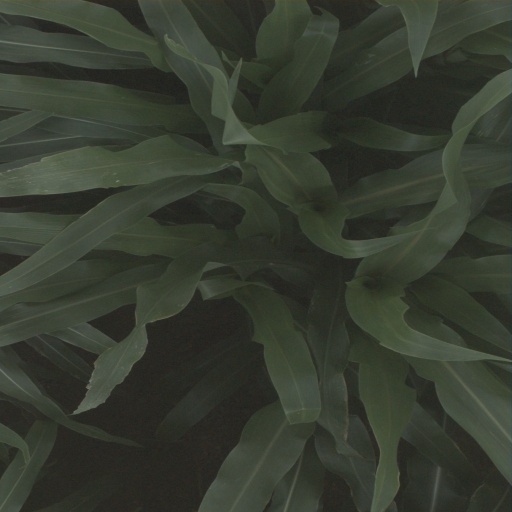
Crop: sorghum